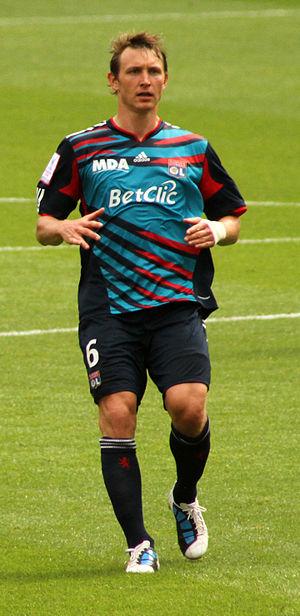
Kim Källström né le 24 août 1982 à Sandviken, est un footballeur international suédois. Il évolue au poste de milieu de terrain.